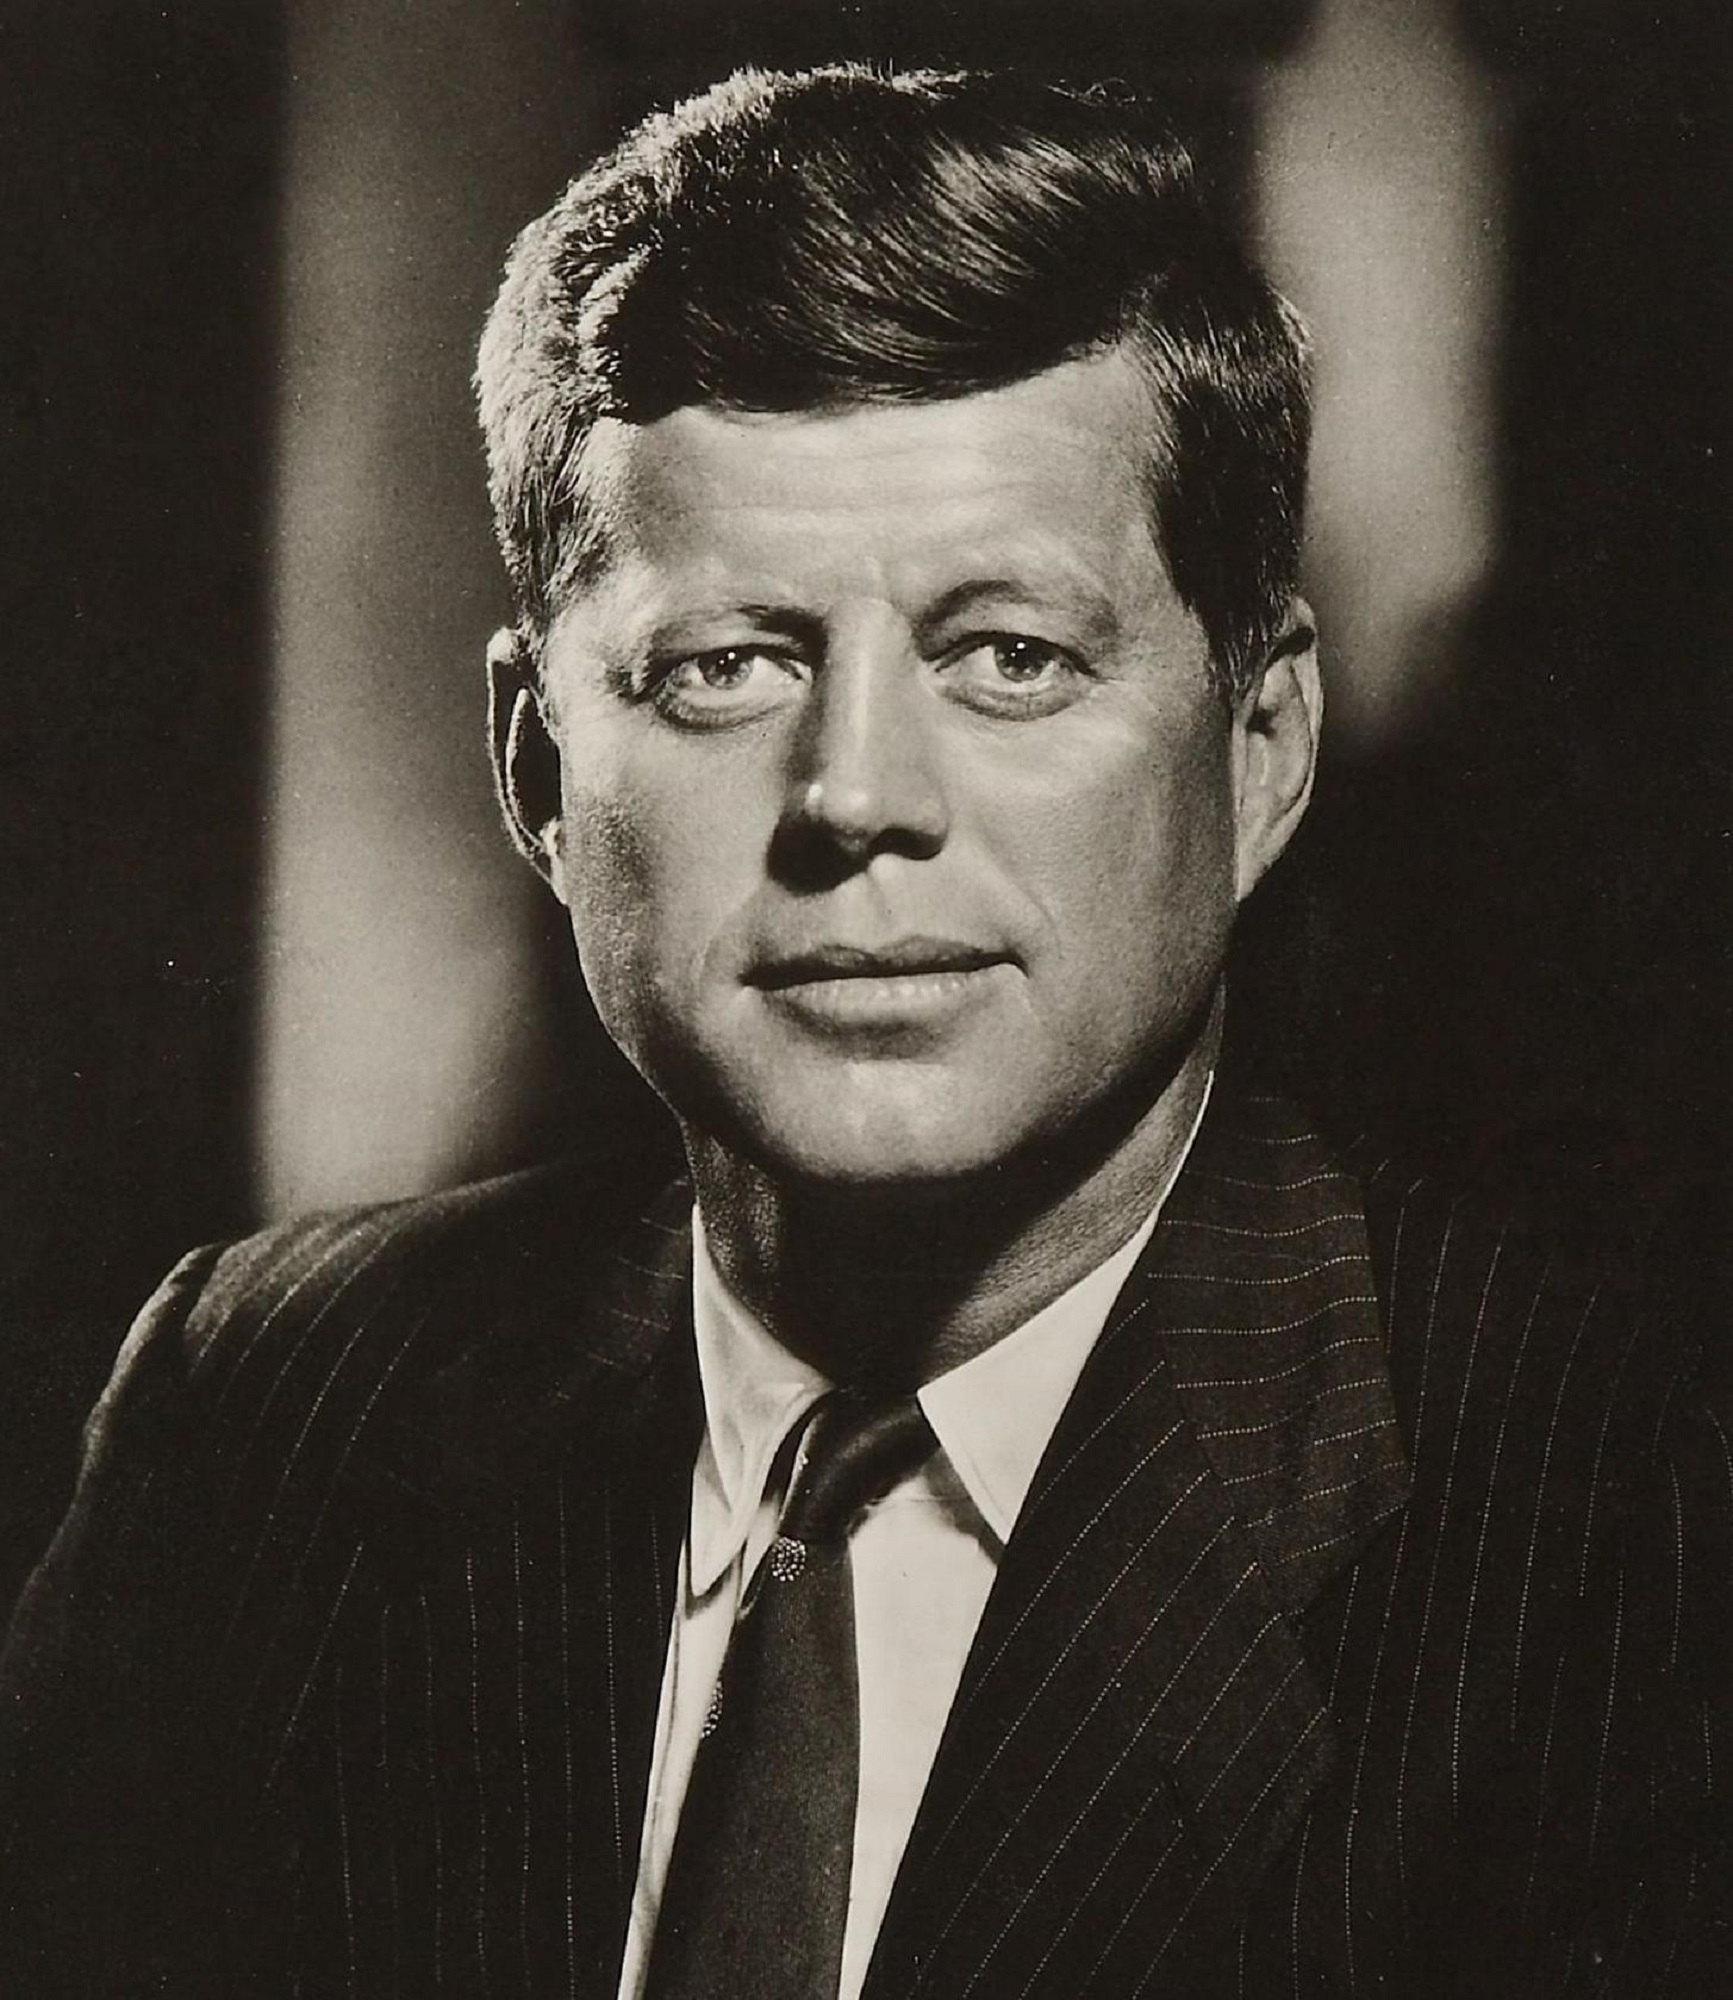
person, black and white, portrait, musician, profession, monochrome, gentleman, jfk, monochrome photography, 35th president, president john kennedy, jack kennedy, assassinated, cuban missile crisis, space program, peace corps